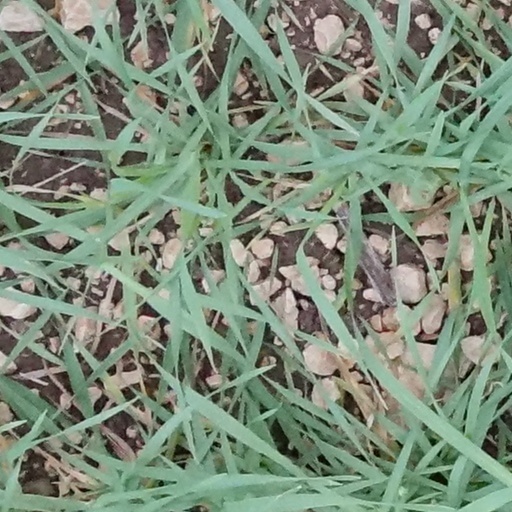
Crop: wheat